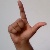
The image shows a hand gesture representing the letter 'L' in Indian Sign Language.